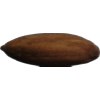
Label: almonds